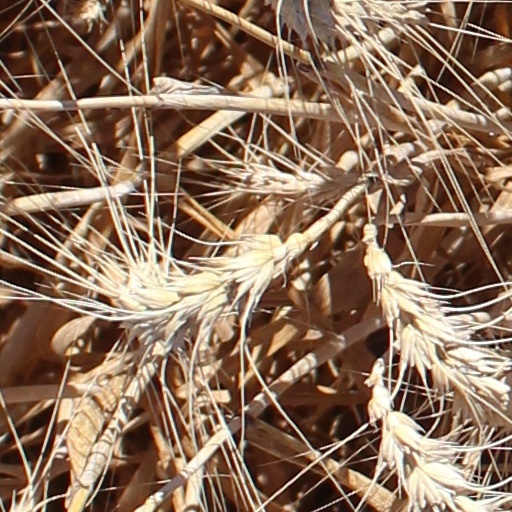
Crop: wheat